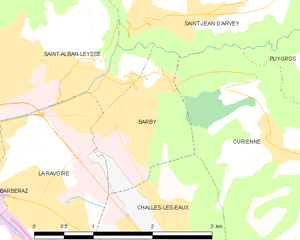
Carte des communes françaises